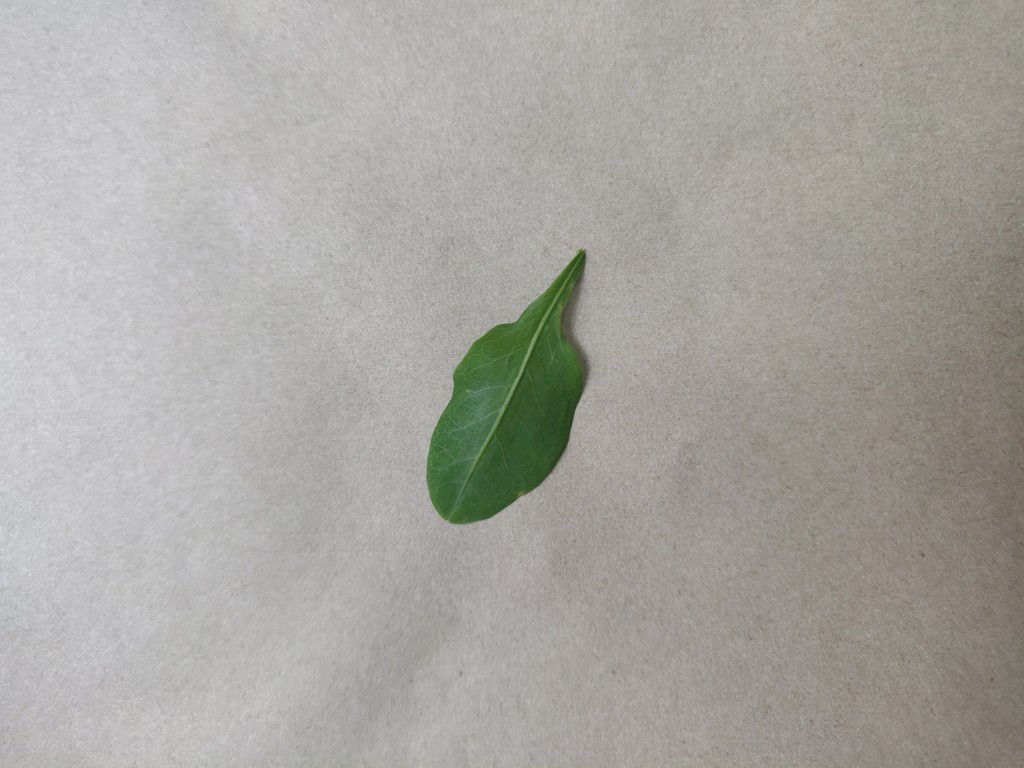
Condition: Healthy
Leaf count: single
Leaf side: front